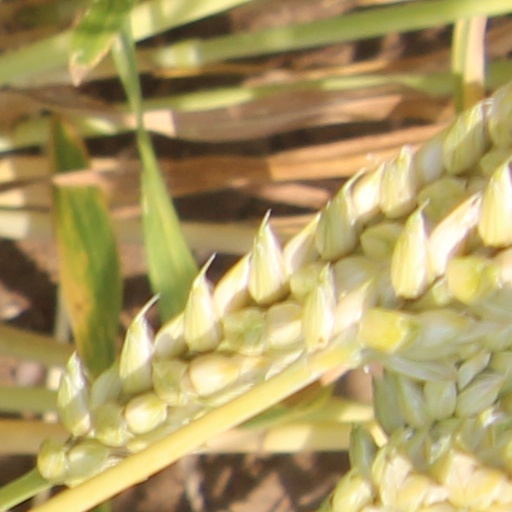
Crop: wheat